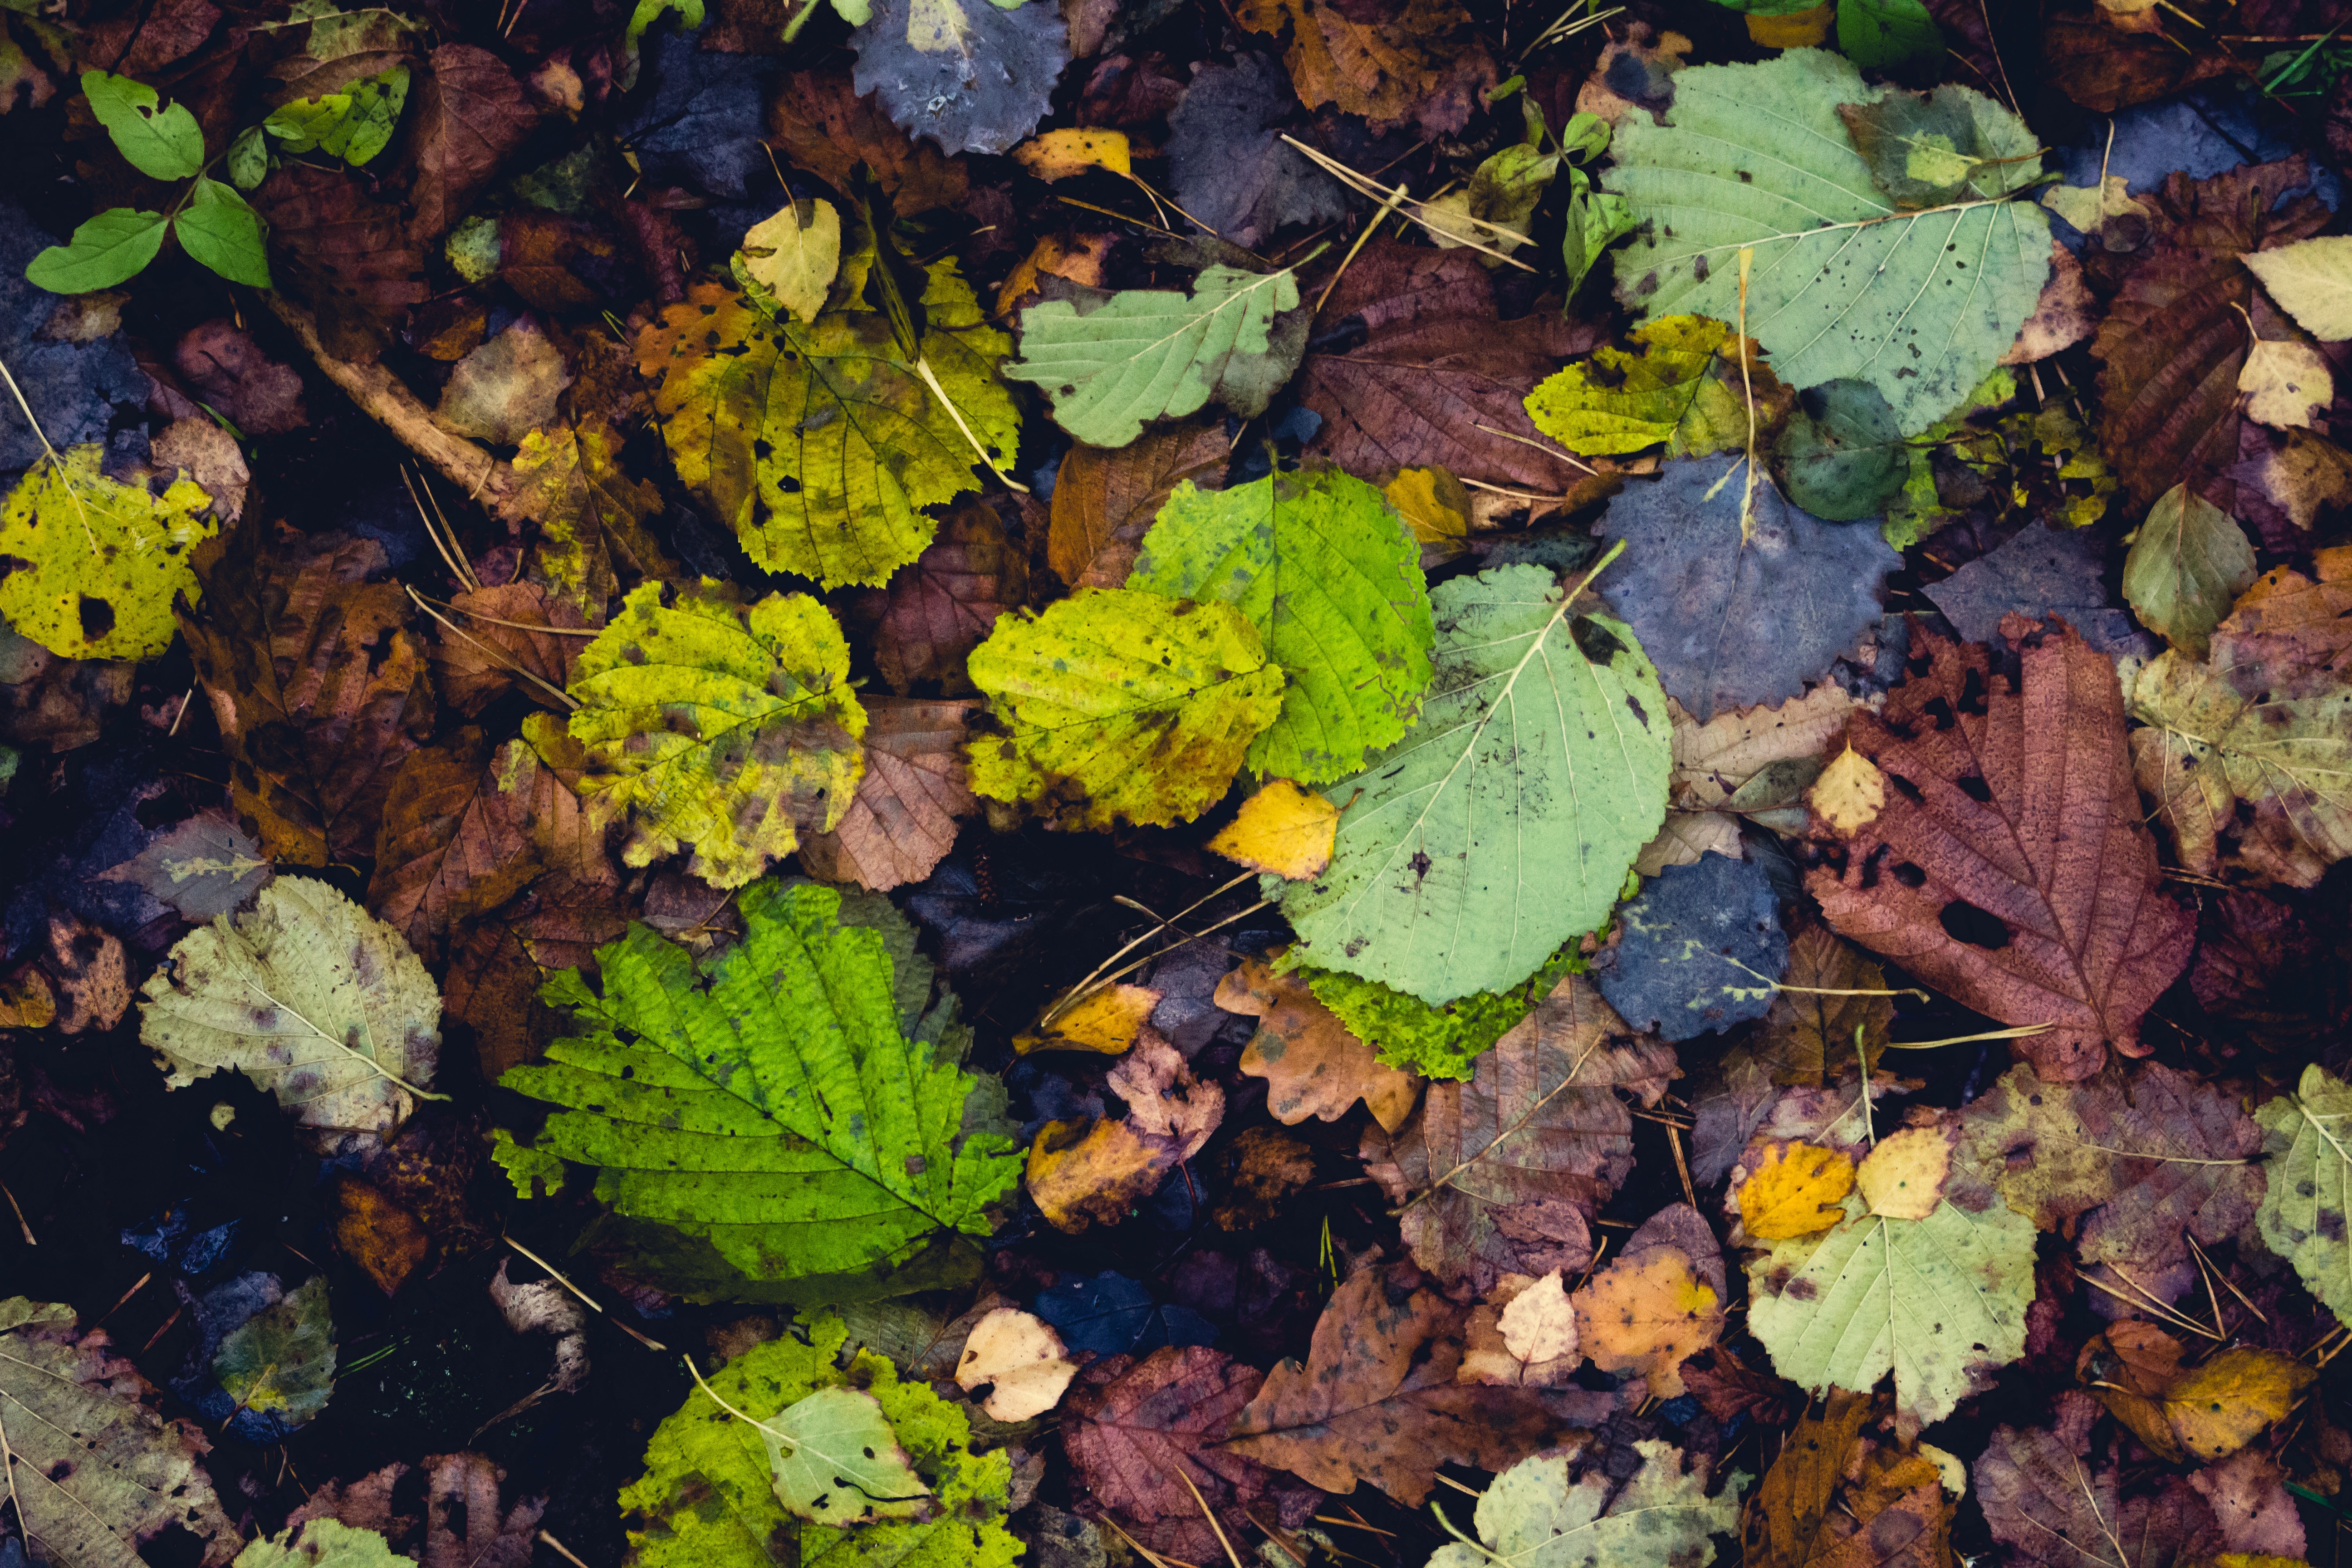
plant, leaf, flower, pond, food, green, produce, autumn, soil, flora, season, annual plant, land plant